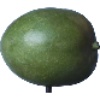
Label: Mango 1